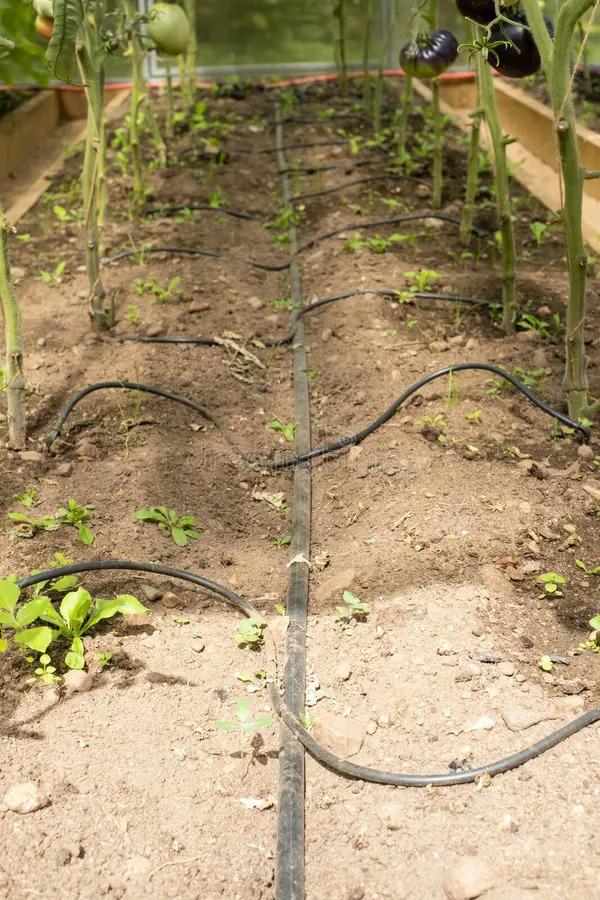
Bustani ya mboga inayotumia mfumo wa umwagiliaji wa matone. Kuna bomba kubwa la plastiki likiwa limesambaza mabomba madogo ya umwagiliaji. Haya madogo yana mashimo madogo yanayotoa maji kidogo kidogo moja kwa moja.